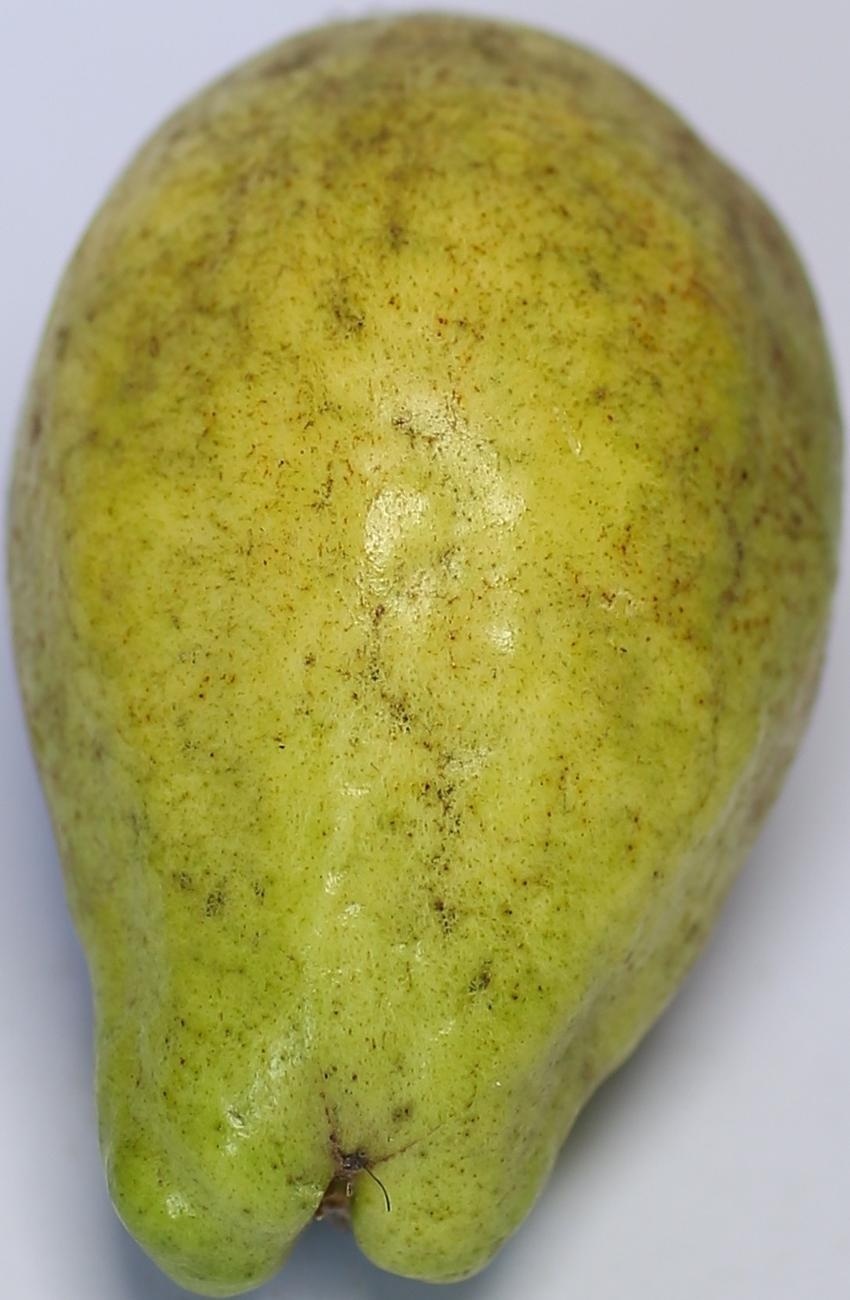
Maturity: green
Variety: thadhrami